Renault

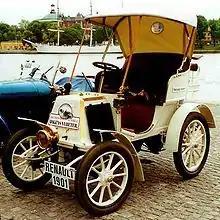

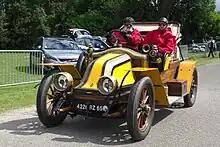
1911 Renault CC

In 1903, Renault began to manufacture its own engines; until then it had purchased them from De Dion-Bouton. The first major volume sale came in 1905 when Société des Automobiles de Place bought Renault AG1 cars to establish a fleet of taxis. These vehicles were later used by the French military to transport troops during World War I which earned them the nickname "Taxi de la Marne." By 1907, a significant percentage of London and Paris taxis had been built by Renault. Renault was also the best-selling foreign brand in New York in 1907 and 1908. In 1908 the company produced 3,575 units, becoming the country's largest car manufacturer.